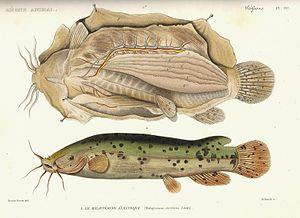
Planche N° 99 du livre ""Le règne animal distribué d'après son organisation"" par Georges Cuvier (Tome 8), seconde édition de 1828, représentant Malapterus electricus."